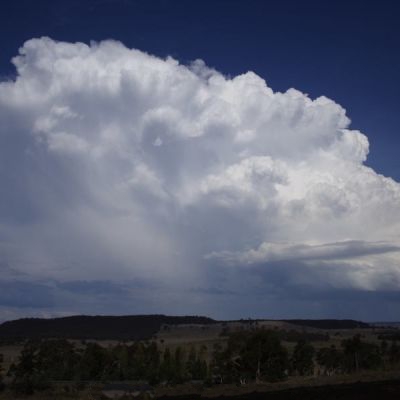
Cloud type: Cumulonimbus (Cb)